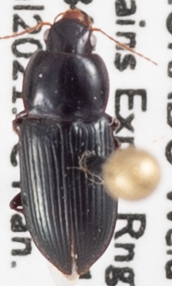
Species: Discoderus parallelus
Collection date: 2021-07-21
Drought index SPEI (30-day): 1.93
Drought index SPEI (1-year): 0.288
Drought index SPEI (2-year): -0.46